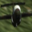
Label: airplane